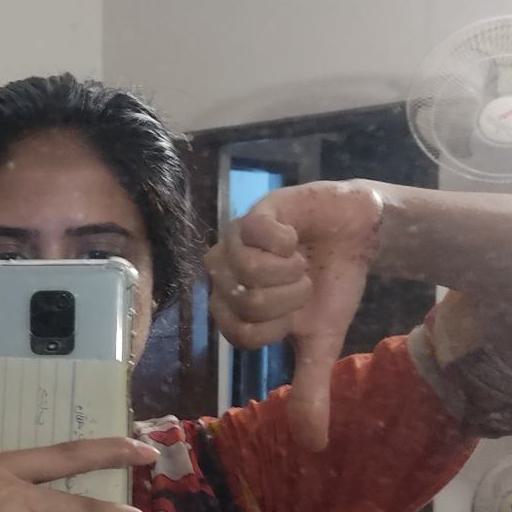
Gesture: dislike